Abbey of Saint Wandrille

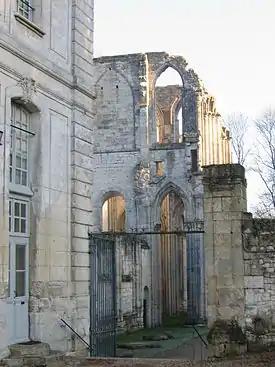
Abbey of St Wandrille—Fontenelle Abbey

Besides the chief basilica, Wandrille built seven other churches or oratories both inside and outside the monastic enclosure. All of these have either perished in the course of time, or been replaced by others of later date, except for the chapel of St Saturnin, which stands on the hillside overlooking the abbey. It is one of the most ancient ecclesiastical buildings now existing and, though restored from time to time, is still substantially the original construction of Wandrille. It is cruciform, with a central tower and eastern apse, and is a unique example of a 7th-century chapel.